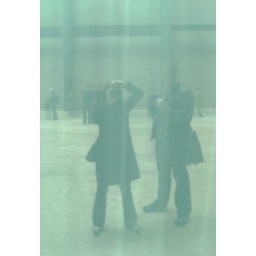
Will and myself reflected in the glass walls inside the Tate Modern...........